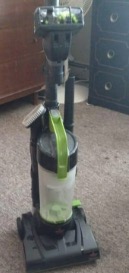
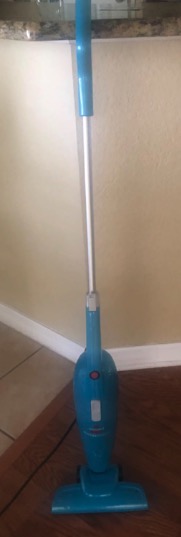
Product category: items_vacuum
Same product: no